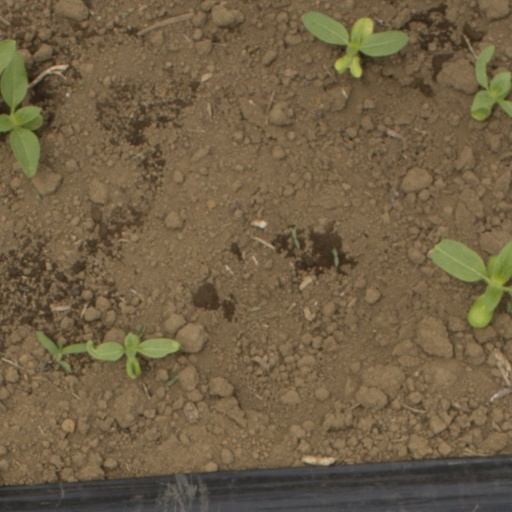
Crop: Jerusalem artichoke